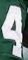
Number: 4